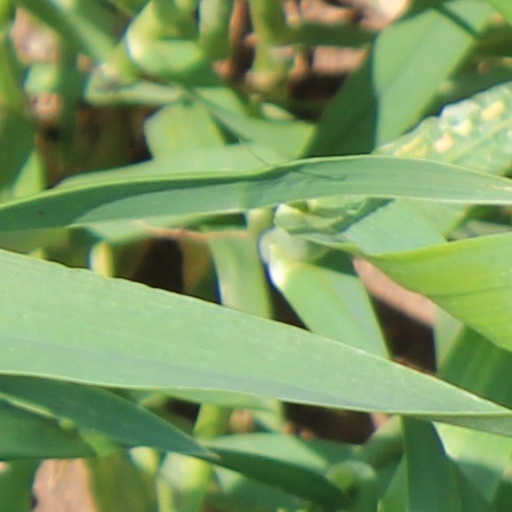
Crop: wheat